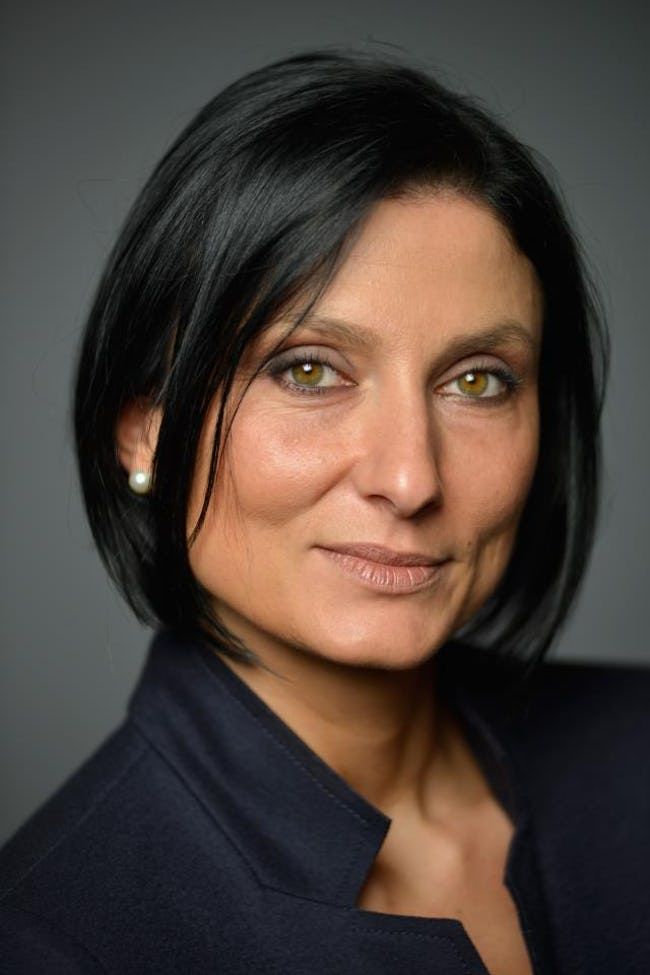
Gender: women